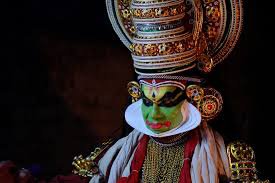
Dance form: kathakali